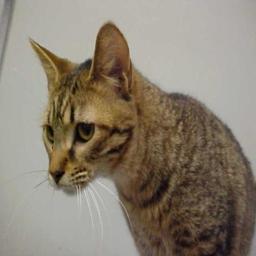
Animal: cats